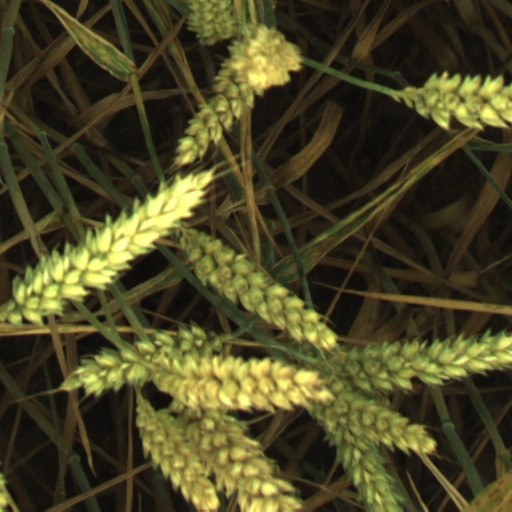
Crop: wheat